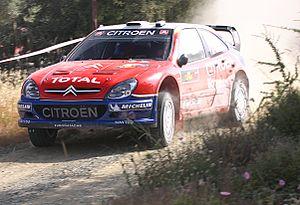
Sébastien Loeb conquiert en 2005 son deuxième titre de champion du monde des rallyes au terme d'une saison record durant laquelle il s'imposa à dix reprises, dont six fois consécutivement, et enregistra un temps scratch dans près d'une spéciale sur deux en dépit des contraintes significatives du balayage imposées au leader du classement mondial par le règlement de l'époque. Désormais épaulé par François Duval à la suite de la retraite de Carlos Sainz, les deux hommes offrent à Citroën un troisième sacre de rang chez les Constructeurs. Mais cette nouvelle consécration ne suffit pas à remettre en question la décision du groupe PSA de mettre un terme à ses activités en rallyes mondiaux, laissant l'Alsacien sans volant officiel en fin d'année. Loeb participe également pour la première fois de sa carrière à une course sur circuit d'envergure internationale avec un engagement aux 24 Heures du Mans au sein de la structure Pescarolo Sport. Il termine sa saison sportive en répondant à nouveau présent pour l'édition annuelle de la Course des Champions au cours de laquelle il remporte un deuxième titre dans l'épreuve individuelle.